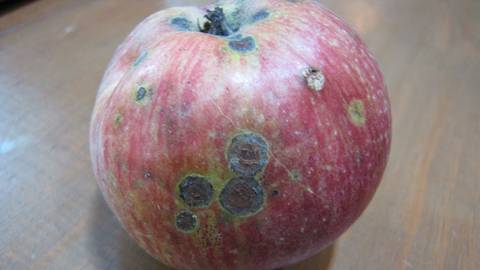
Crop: apple
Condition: scab